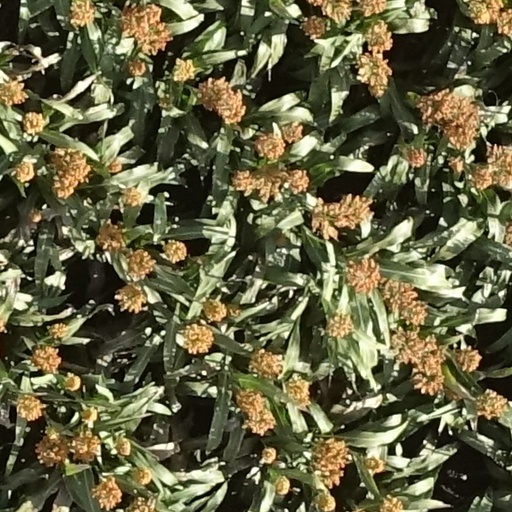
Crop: sorghum